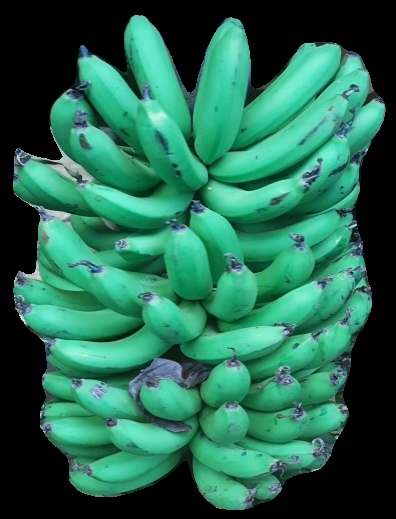
Variety: pachbale
Grade: grade1